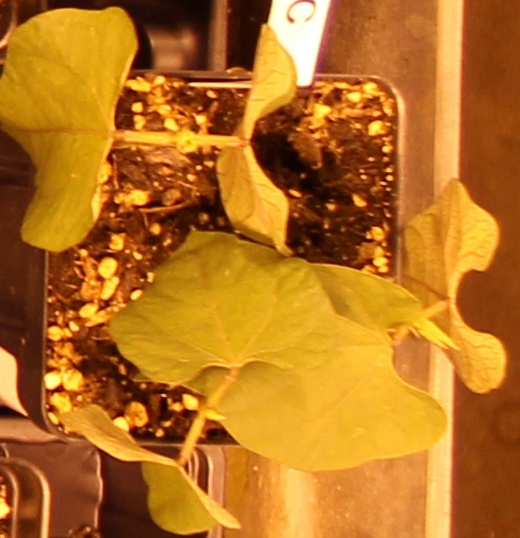
Label: Blackbean